Jeroen C. J. M. van den Bergh

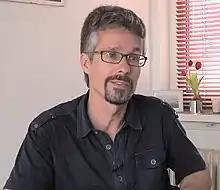
van den Bergh, 2011

Jeroen C.J.M. van den Bergh (born August 1, 1965) is an environmental economist of Dutch origin. As of January 2015 he was ICREA Research Professor at and deputy director for Research of its Institute of Environmental Science and Technology, and professor of Environmental and Resource Economics at VU University Amsterdam.